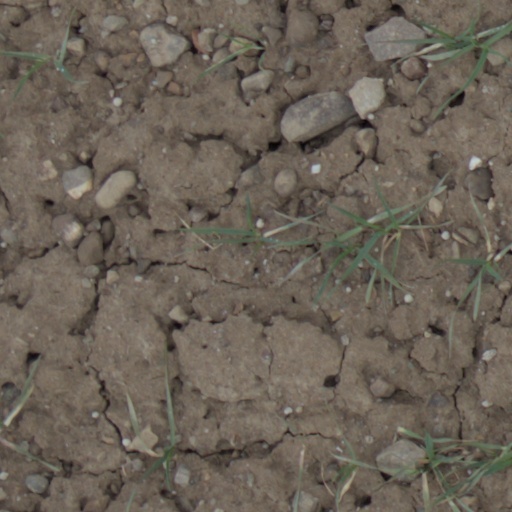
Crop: wheat